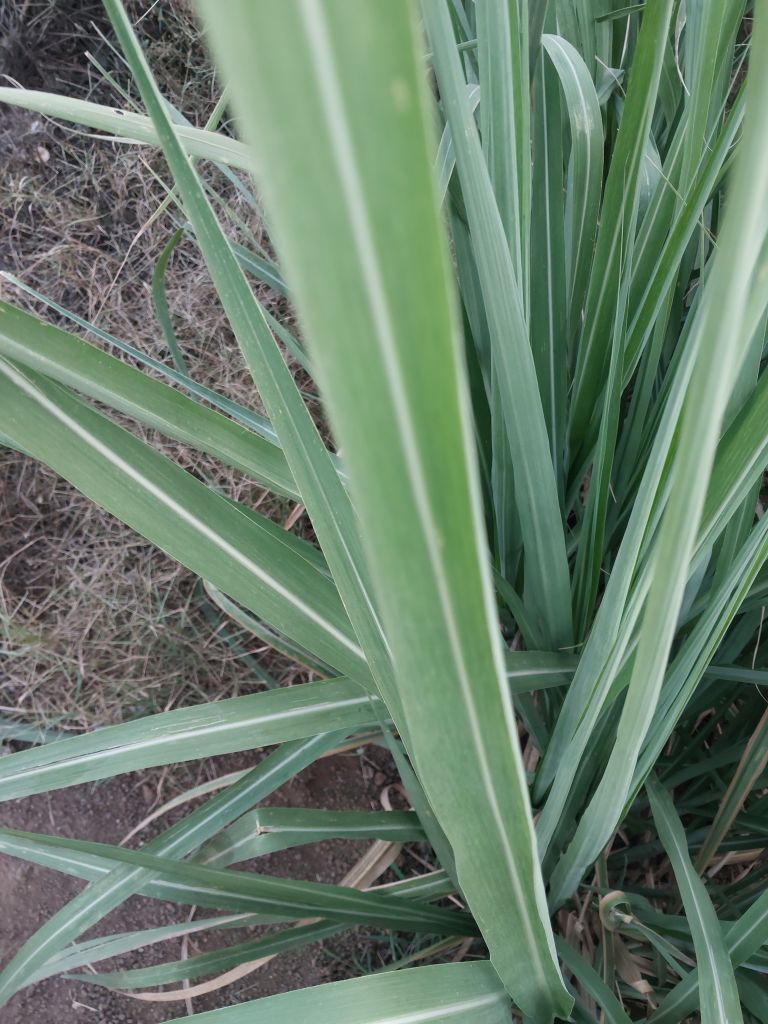
Label: Viral Disease